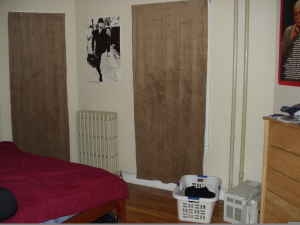
Room type: bedroom